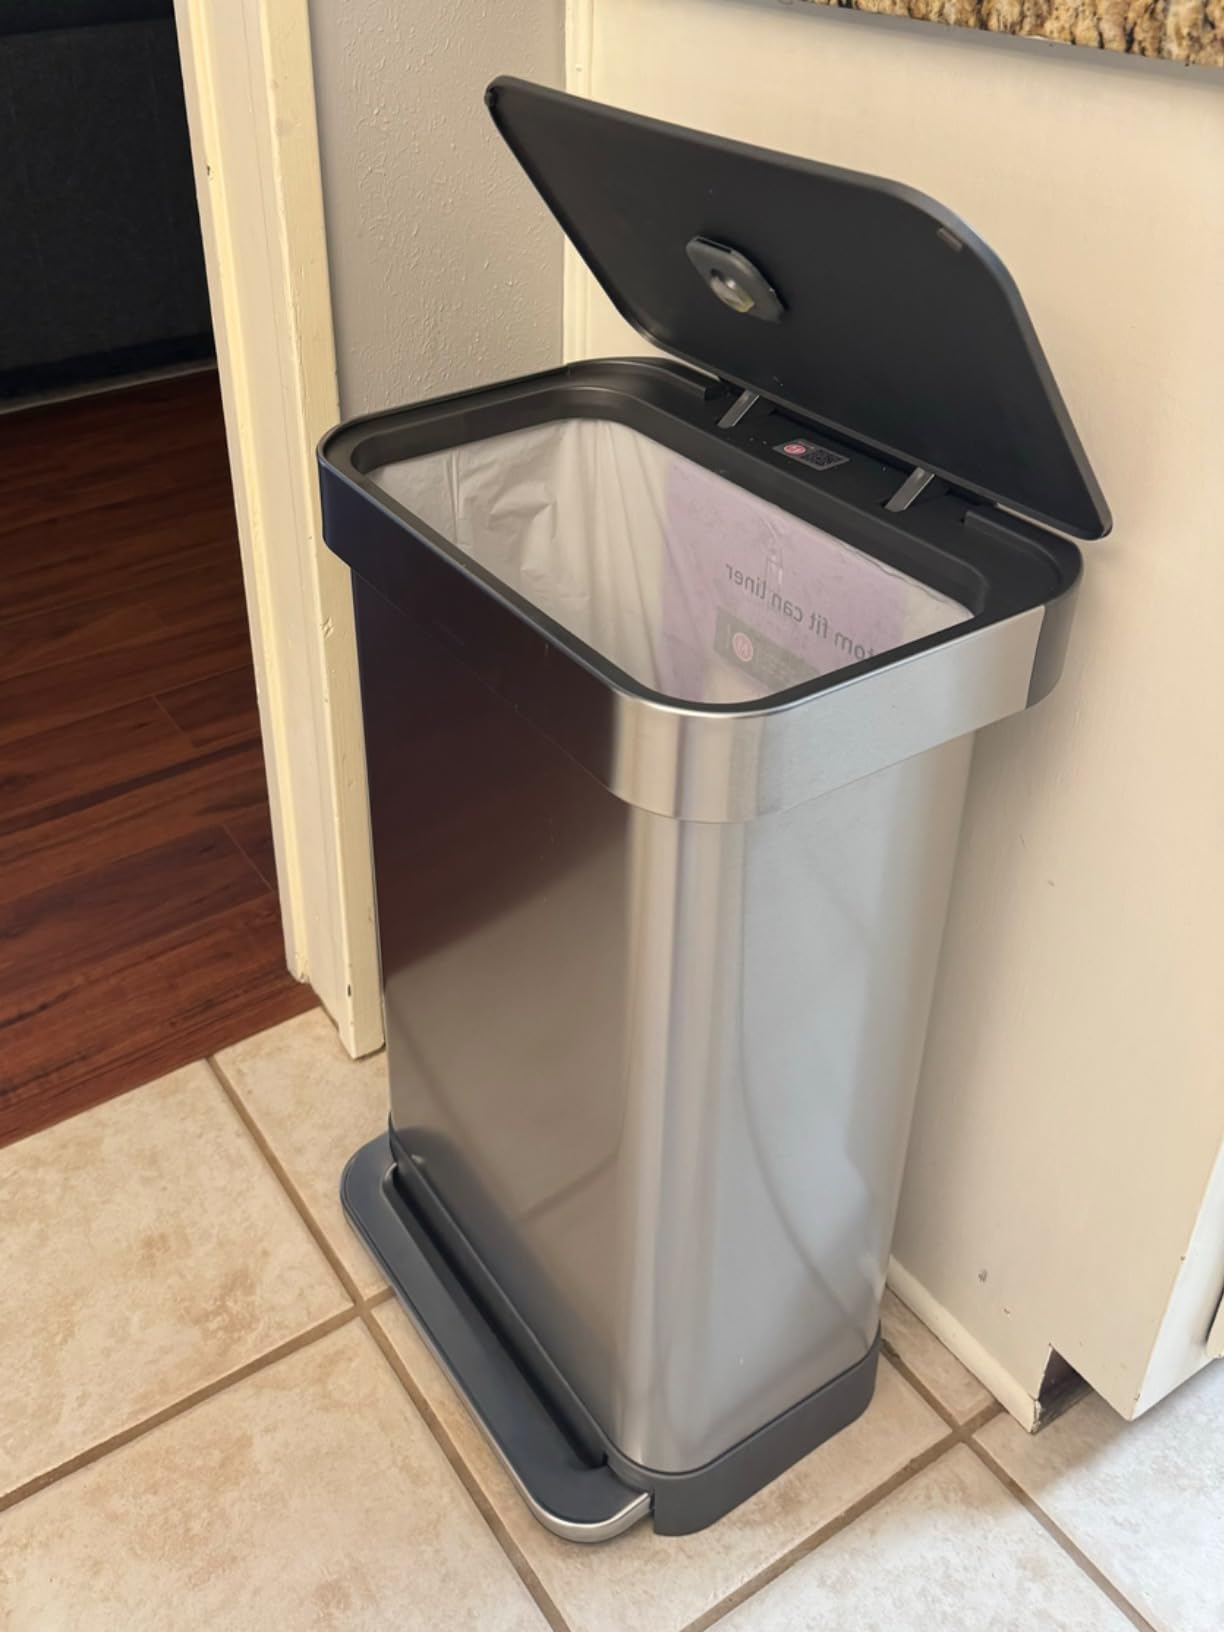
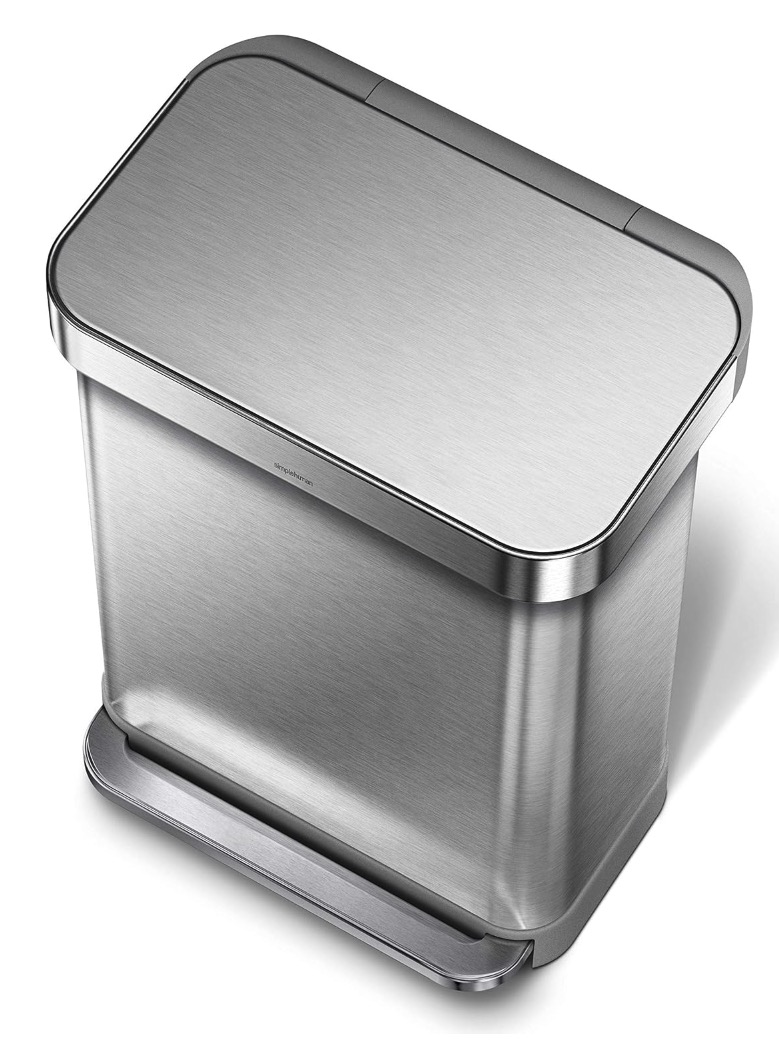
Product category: misc
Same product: yes